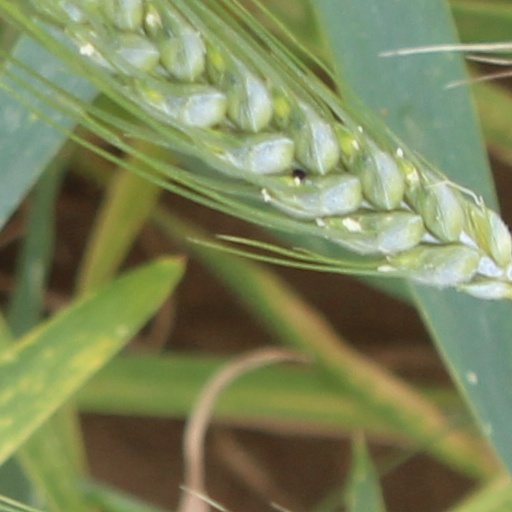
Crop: wheat